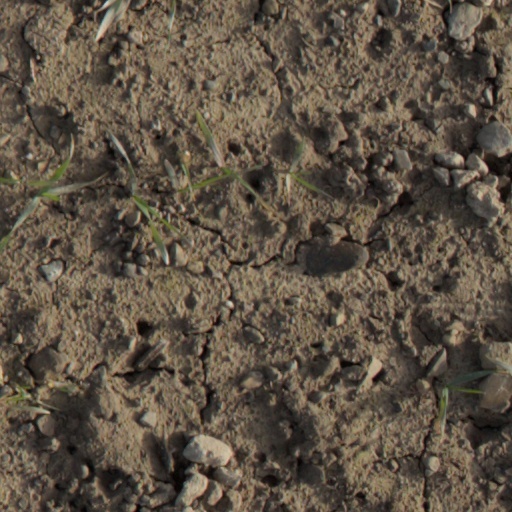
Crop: wheat